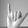
ASL letter: Y